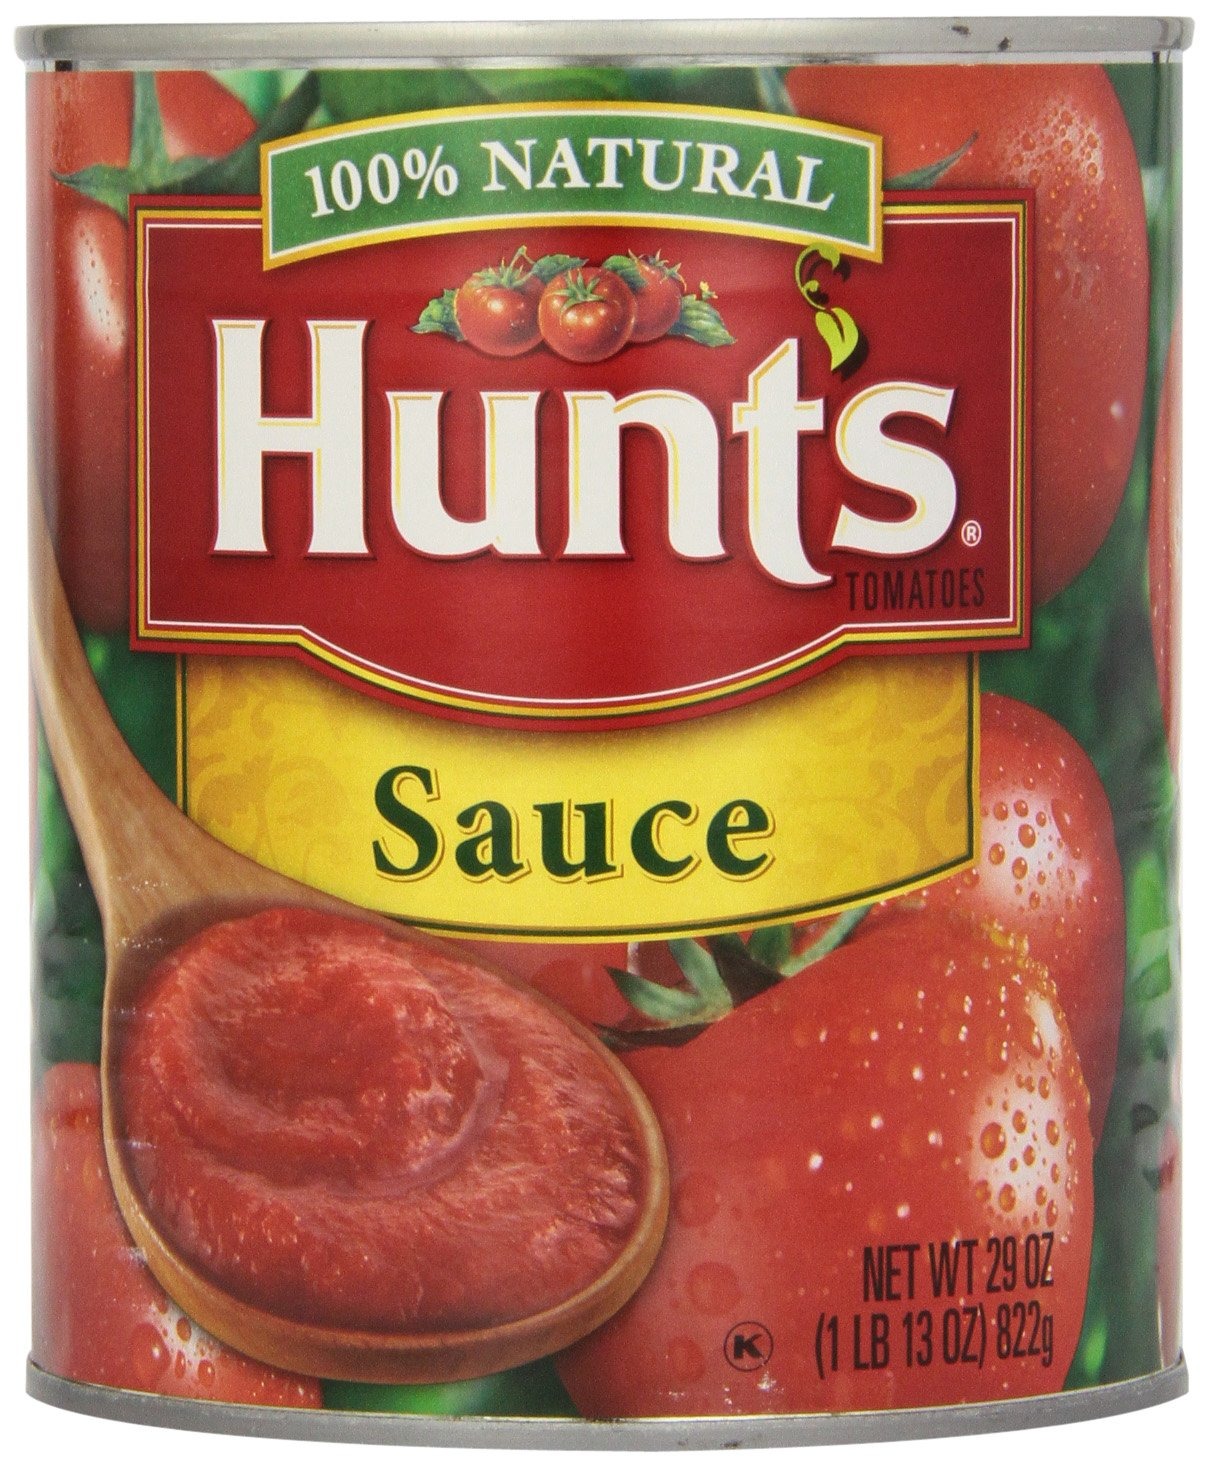
Item Name: Hunts Tomato Sauce, 29-Ounce (Pack of 6)
Value: 174.0
Unit: Ounce

Price: 2.59